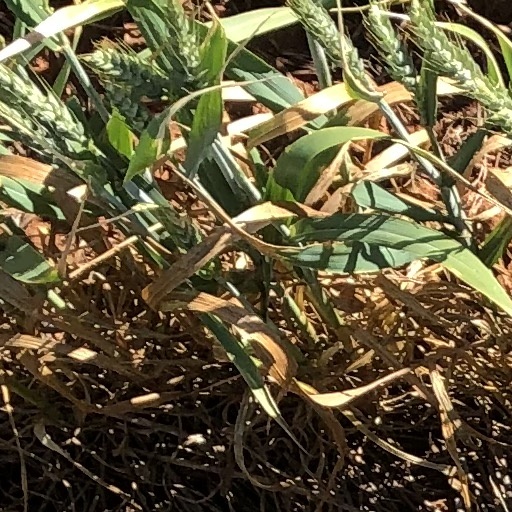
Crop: wheat